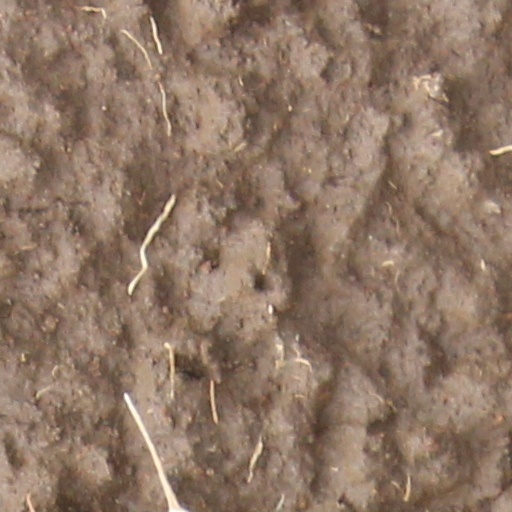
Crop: wheat